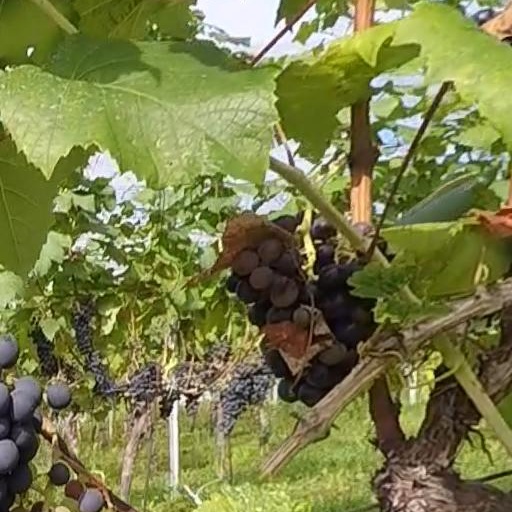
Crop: grape